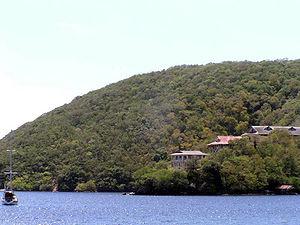
Chacachacare est la plus grande des îles Bocas dépendant de la République de Trinité-et-Tobago. L'île est inhabitée depuis l'abandon de la léproserie en 1984.